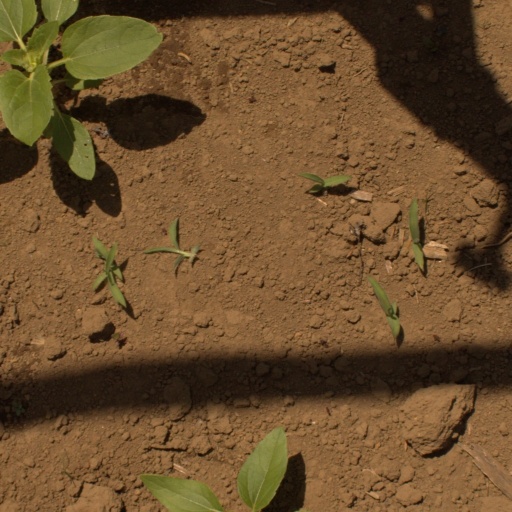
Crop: Jerusalem artichoke